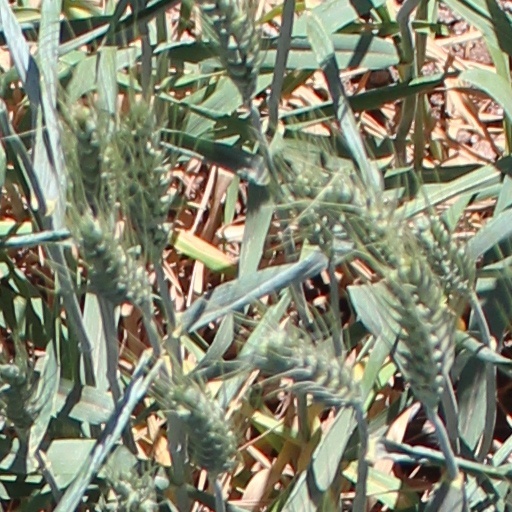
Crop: wheat